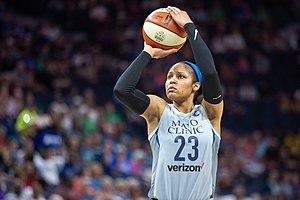
Wasserman est une société de marketing sportif et de gestion des talents dont le siège social est situé à Los Angeles. Wasserman est un conglomérat de médias qui négocie notamment des contrats de marketing et de promotion pour des athlètes de la NBA, de la NFL, de la MLB et de la NHL, ainsi que pour des joueurs de football et des golfeurs. L’agence figure également parmi les meilleurs représentants des joueurs de la WNBA, d'athlètes olympiques et des stars des sports d’action. Son président directeur général, Casey Wasserman, est également président du comité d'organisation des Jeux olympiques d'été de 2028 à Los Angeles.